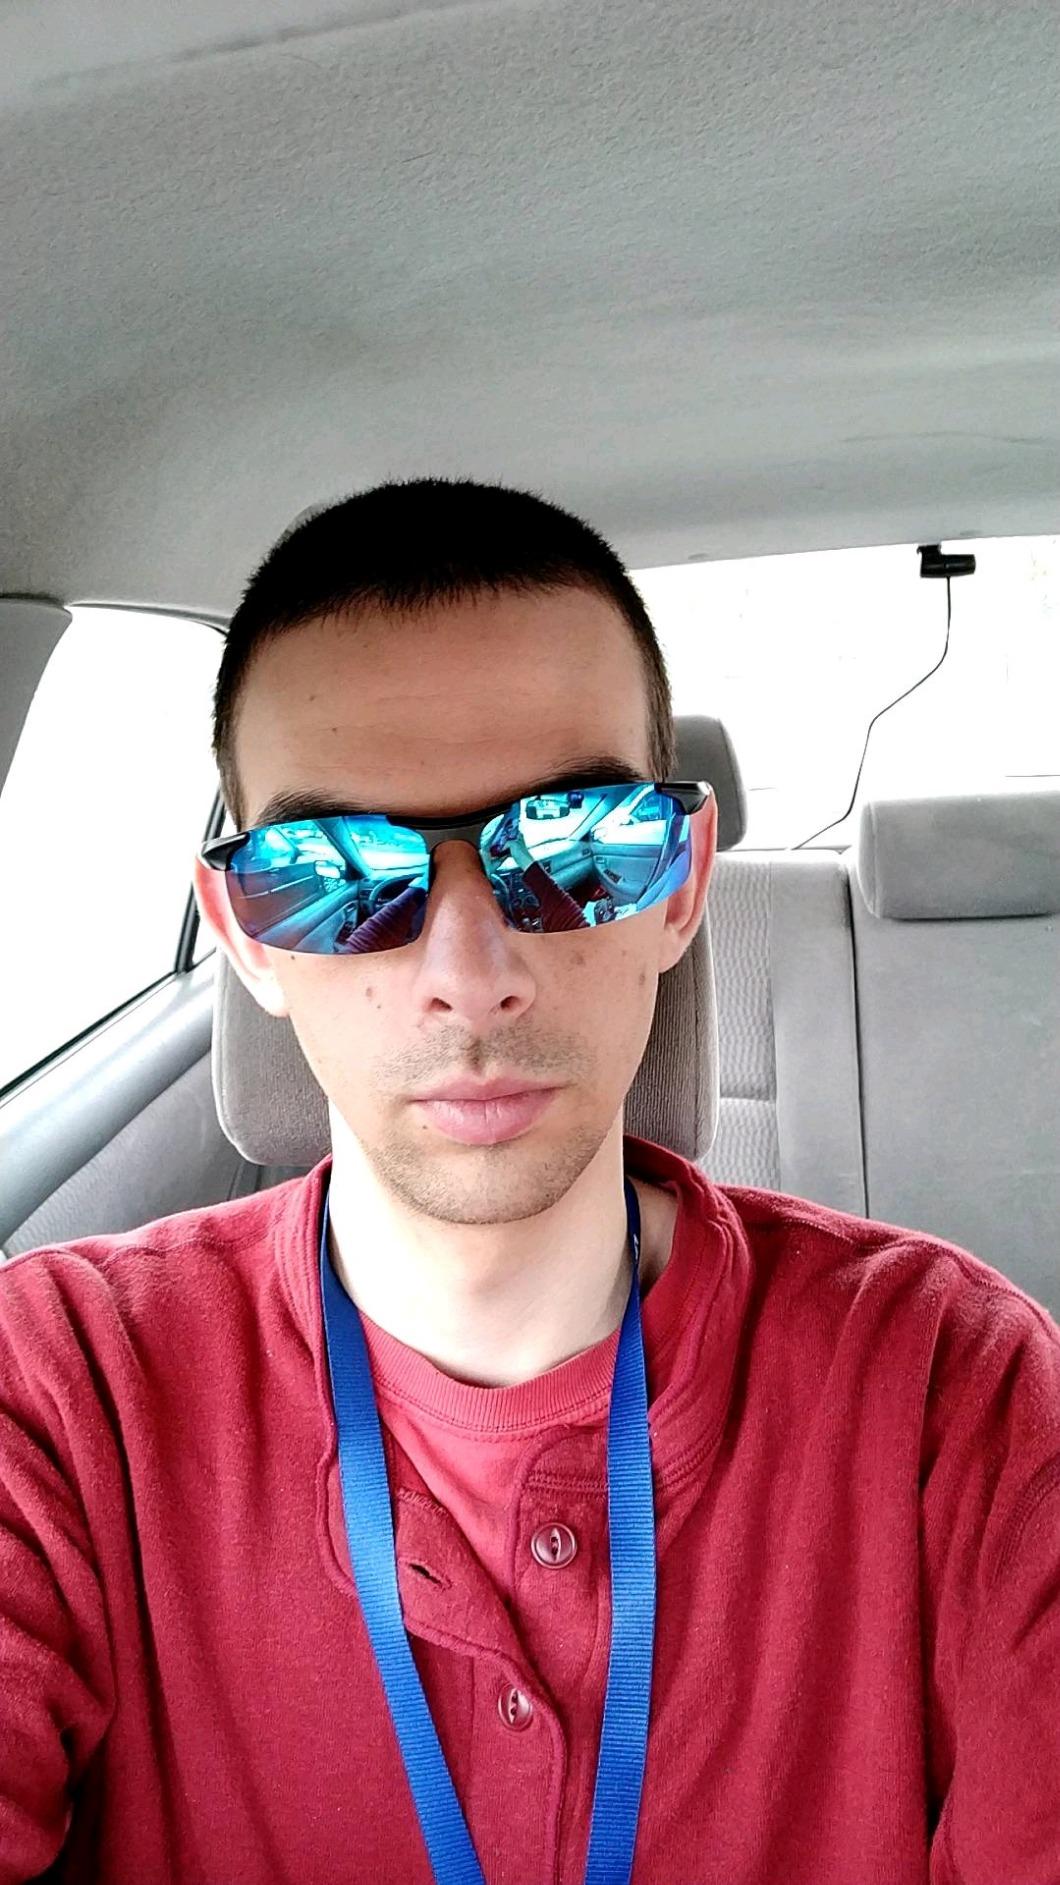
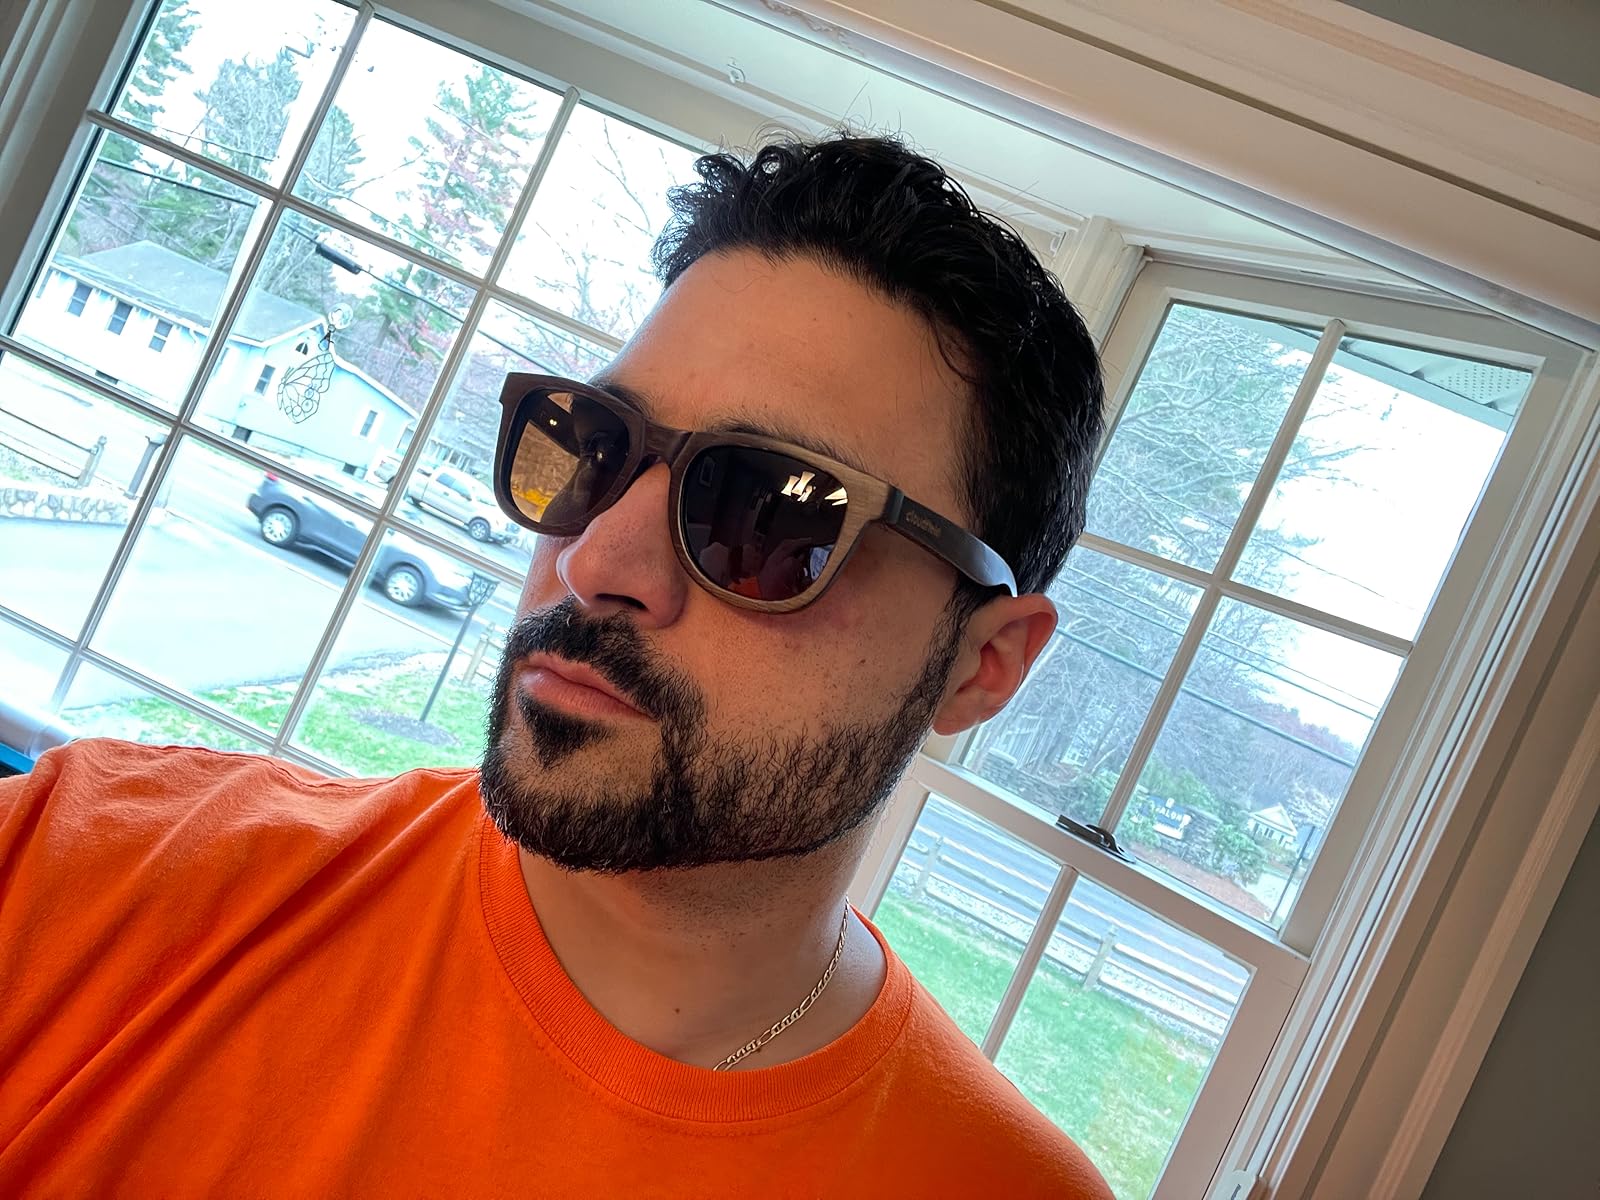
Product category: accessories_sunglasses
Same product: no